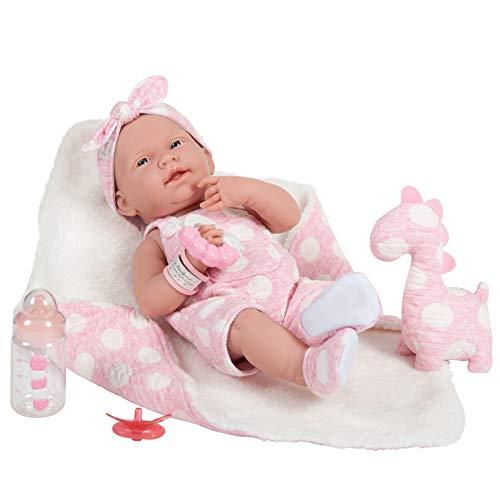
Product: JC Toys La Newborn All-Vinyl-Anatomically Correct Real Girl 15" Baby Doll in Pink and Deluxe Accessories, Designed by Berenguer.
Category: Toys & Games | Dolls & Accessories | Dolls
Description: Anatomically correct "real Girl" Doll.
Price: $53.42
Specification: ProductDimensions:7x4.3x15inches|ItemWeight:2.87pounds|ShippingWeight:2.87pounds(Viewshippingratesandpolicies)|ASIN:B07VGNFGM2|Itemmodelnumber:18063|Manufacturerrecommendedage:24months-12years